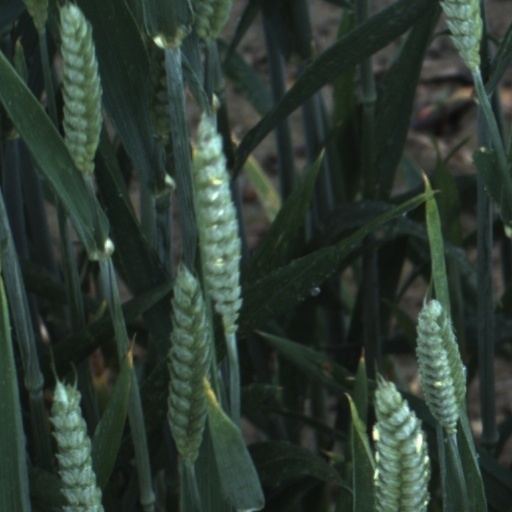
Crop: wheat